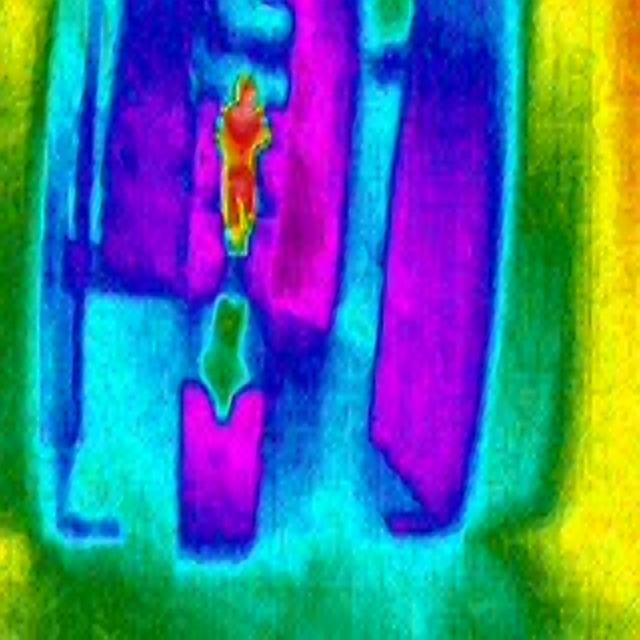
Detected objects:
label: person